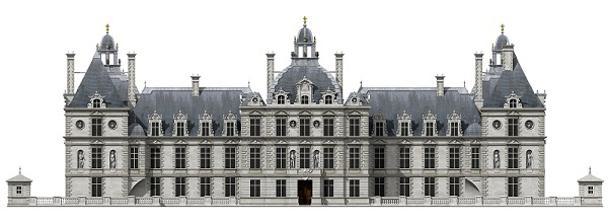
Building: Château de Richelieu
Country: France
Year built: 1642
Château de Richelieu Reconstruction of the garden façade General information Status Razed 1805 Location Richelieu, Indre-et-Loire , France Coordinates 47°00′26″N 0°19′33″E / 47.0071°N 0.3259°E / 47.0071; 0.3259 Construction started 1631 Completed 1642 Owner Cardinal Richelieu Design and construction Architect(s) Jacques Lemercier The Château de Richelieu was an enormous 17th-century château ( manor house ) built by the French clergyman, nobleman, and statesman Cardinal Richelieu (1585–1642) in Touraine . It was demolished for building materials in 1805 and almost nothing of it remains today. It lay south of Chinon and west of Sainte-Maure de Touraine , just south of what is now Richelieu, Indre-et-Loire , surrounded by mostly agricultural land. Built between 1631 and 1642 on the site of the former du Plessis family mansion, the château was at the heart of a several-hectare park located south of the current city. The site was designated a historical monument in September 1930. History The château, along with a new model village ( " new town "), was built at the order of Richelieu, who had spent his youth there and bought the village of his ancestors; he had the estate raised to a duché-pairie in August 1631. He engaged the architect Jacques Lemercier , who had designed the Sorbonne and the Cardinal's hôtel in Paris, the Palais Cardinal (now the Palais-Royal) . With the permission of King Louis XIII , Richelieu created from scratch a walled town on a grid plan and, enclosing within its precincts the modest home of his childhood, an adjacent palace (the Château de Richelieu proper) surrounded by an ornamental moat and large imposing walls enclosing a series of entrance courts towards the town and, on the opposite side, grand axially planned formal vista gardens of parterres and gravel walks, a central circular fountain, and views reaching to an exedra cut in the surrounding trees and pierced by an avenue in the woodlands extending to the horizon. The pleasure grounds were enclosed in woodland; since their innovative example was followed and extended at Vaux-le-Vicomte and in the gardens of Versailles , and since André Le Nôtre 's father was employed at Richelieu in 1629, it is not improbable that the young boy was employed as well. Construction took place between 1631 and 1642 – the year of the Cardinal's death – and employed around 2,000 workers. At the Château de Richelieu, the Cardinal maintained one of the largest art collections in Europe and the largest collection of ancient Roman sculpture in France. After a period of decline, the Château de Richelieu was dismantled in the 19th century — not for any great political reasons, but by an estate agent. It was sold, stone for stone, as building material. Elements of the fabric appear to have been reused on farms in the area. Description The château In 1639, the then 17-year-old count palatine Carl of Pfalz-Zweibrücken , the future king Charles X of Sweden , visited the at the time not yet finished chateau Richelieu. He left a written description of some of the rooms he saw, and the following passage is a translation of this. We passed the bridge to the chateau and had to our right a nice garden, entered the courtyard in front of the chateau where there is a stable on one side with room for 60 horses. From here we went into the inner courtyard and found us in front of the entrance leading to the main staircase. Next to the doors were four large columns made from red marble and on top of these other, smaller columns made from the same material, on top of these were very large statues in the shape and size of humans. Apart from these the courtyard had an additional 31 large statues and 30 smaller ones in the shape of busts. The side of the courtyard leading to the entrance of the chateau is not built as high as the other three but has an open gallery on the roof. When we came into the courtyard we turned right and entered the chateau itself on a large staircase. First came the chamber of Moses, whose story is painted on the open fireplace. The walls on the other sides are decorated with beautiful tapestries, the ceiling however is sculpted and covered in gold. The cover and curtains of the bed have been embroidered by the cardinals’ mother in gold, silver and silk and is very artistically done. The second is the Porcille-chamber, whose story is painted on the open fireplace. The third is the Lucrecia-chamber, whose death is also painted on the open fireplace. All these chambers are lined with silken tapestries, some of them embroidered, well dressed, and the beds decorated with curtains and bedcovers in the best possible way, to make it all wonderful and splendid. The fourth is the queen’s apartment. In “le Cabinet”, where the portraits of Henry IV (of France), his spouse, son, and his spouse, as well as other persons of royal blood are to be found, in all 92 paintings. The fifth is the queens chamber, decorated with red velvet tapestries, just like the curtains on the bed. The ceiling however is sculptured and painted with gold. The sixth is the queen’s antechamber, also hung with silken tapestries and gold painted ceiling. Justice and mercy are depicted on the open fireplace. The seventh is the king’s wardrobe, where the death of Hercules is described, and the window fittings are made of fine silver. The eighth room is “le Cabinet” of the king, full of beautiful landscape paintings and very rare, given to the cardinal by the duke of Mantua. The ceiling is sculptured and painted with gold and the walls are covered with costly tapestries. The ninth is the kings chamber with very costly tapestries embroidered with silver and gold, and so are the bedcurtains and the chairs. The floor is made from black and white marble, and the ceiling is gilt. The tenth is the king’s antechamber, very costly and with a representation of Vulcan on the open fireplace. The fittings and locks on the doors, and the window fittings are made from silver in this room too. The eleventh is the cardinal’s apartment, and this room has two open fireplaces. On one is painted Moses with his stone tablets and the inscription: Qui peccat in uno, factus est omnium reus, meaning: The one who sins in one way, sins in all. On the other is Solomon painted, when he worshiped the idols, and the tapestries are very beautiful, and the chamber wonderfully decorated with paintings and proverbs. Among the paintings is one of the hunting party the princess of Lothringen arranged for the king. Here are also many emblems or proverbs, among them the following: 1 Erit altera merces, 2 Ultima meta, 3 In aeternum, 4 Aliena meispra fero, 5 Nec momentum sine linea, 6 Non uritnisi leasus, 7 Minimum pressus punget, 8 Beatus sare quam accipere, 9 Eminius prospicienti nihil novum, 10 Virtutis honors praemium. The twelfth is the cardinal’s antechamber, and on the stove is Hercules painted with this inscription: Armandus Richelieu, Hercules admirandis. The thirteenth is the cardinals chamber, and on the stove stands Saturn. The fourteenth is “le Cabinet” of the cardinal, where are two globes made from metal, one of the sky and one of the earth. These were found in Nancy and taken away by the duke of Lothringen. On the mantlepiece stands a bust of Julius Caesar, the head made of porphyry and the body of alabaster. The fifteenth is the gallery, a room that is not yet finished. It has paintings of the fortresses that during the time of king Louis were conquered from the enemy. Here are also 6 columns of red marble that cost 18 000 gulden. After this we returned downstairs. The sixteenth is “la Basse salle”, where the portraits of king Gustav Adolph (of Sweden), the cardinal Richelieu, and the grand duke of Tuscany are found, and after this yet further down we found many, many statues made of marble, so that the overall number of statues exceeds 200. Here is also a table 6 ½ feet long and 5 feet wide, made from all sorts of valuable stones, among these agates and jasper, and in the middle a very large agate, 14 inches wide, and this stone alone is valued at a million. The cardinal has also made a zoo here, 4 miles in circumference, and is building a church so that this will in time become a most lovely place. The grounds The château was approached by a long double avenue of trees forming one of three avenues that met at a patte d'oie before the outer gates, which curved inwards to form half of a circle on the ground that was completed by the pattern formed by the three approaching approaches through the town; this nodal feature, with its flanking pavilions, survives, in the town's Place du Cardinal. In the two spandrel shapes enclosed behind the outer walling were matching enclosed outer service courts. Through the arched central gateway the visitor entered the vast basse cour , with common stabling for a hundred horses in a flanking courtyard to the left, with barns and lodgings for gardeners and estate workers, and to the right, an identical courtyard with elite stabling, bakehouse and other offices. Continuing along the axis one passed through a smaller cour d'honneur enclosed by matching ranges each with a central dome and end pavilions. There was a central fountain. Beyond was the rectangular moat that surrounded the château itself, with its inner court, reached across a central drawbridge leading to the grand domed gatehouse, a handsome structure with Hercules and Mars in niches on either side and a statue of Louis XIII above, with a statue of Fame crowning the dome. The inner court was about two thirds the width of the avant-cour . The main corps de logis was domed; its left-hand range enclosed the modest house of Richelieu's youth. Wings enclosed the court on either side; once again they had end pavilions with squared domes. On the façades of the piano nobile there were niches in the piers between windows, containing statues, and niches in the ground floor containing busts. The garden front looked onto a square parterre that was itself surrounded by moats and reached by a central bridge. Like the two outer courts, it was divided in four plats with a central feature. To either side a major cross-axis extended the patterned gardens. Ahead, at the terminus of the main axis, the woods drew back in an exedra . The site today The walled gardens of the château remain and are open as a public park. It is the property of the Chancellerie des Universités de Paris . A few fragments of the palace buildings remain, such as the bridges over the moats, the "Honour Gateway", and some buildings from the service ranges; one of the latter is in use as a kind of museum or information centre and includes pictures and models of the palace as it once was. This building is covered in carved graffiti from visitors to the site, dating back at least as far as 1905, and including dated initials from the periods of both World War I and World War II, plus some graffiti from bearers of the Richelieu name. There is a small shop and management office at the entrance, and a car park between that and the town. Gallery Historical images General perspective view of the Château de Richelieu from Le Magnifique Chasteau de Richelieu... ( ca. 1657) by Jean Marot Detail of General perspective view of the Château de Richelieu from Le Magnifique Chasteau de Richelieu... ( ca. 1657) by Jean Marot A 17th century engraving from the Topographia Galliae Extant remnants The central pavilion of the stables (the wing of which was demolished ca.1900). Grand entry hémicycle (which retains its pavilions and portal). The Parc de Richelieu Pavillon de l'orangerie Pavillon du chai et des caves (winery and cellars) References